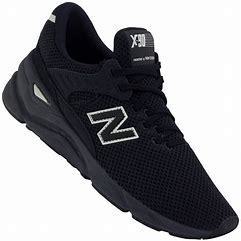
Brand: New
Model: Balance New Balance X 90